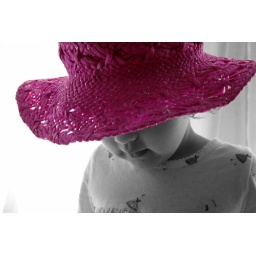
Daughter in pink straw hat - colour popped in PS...